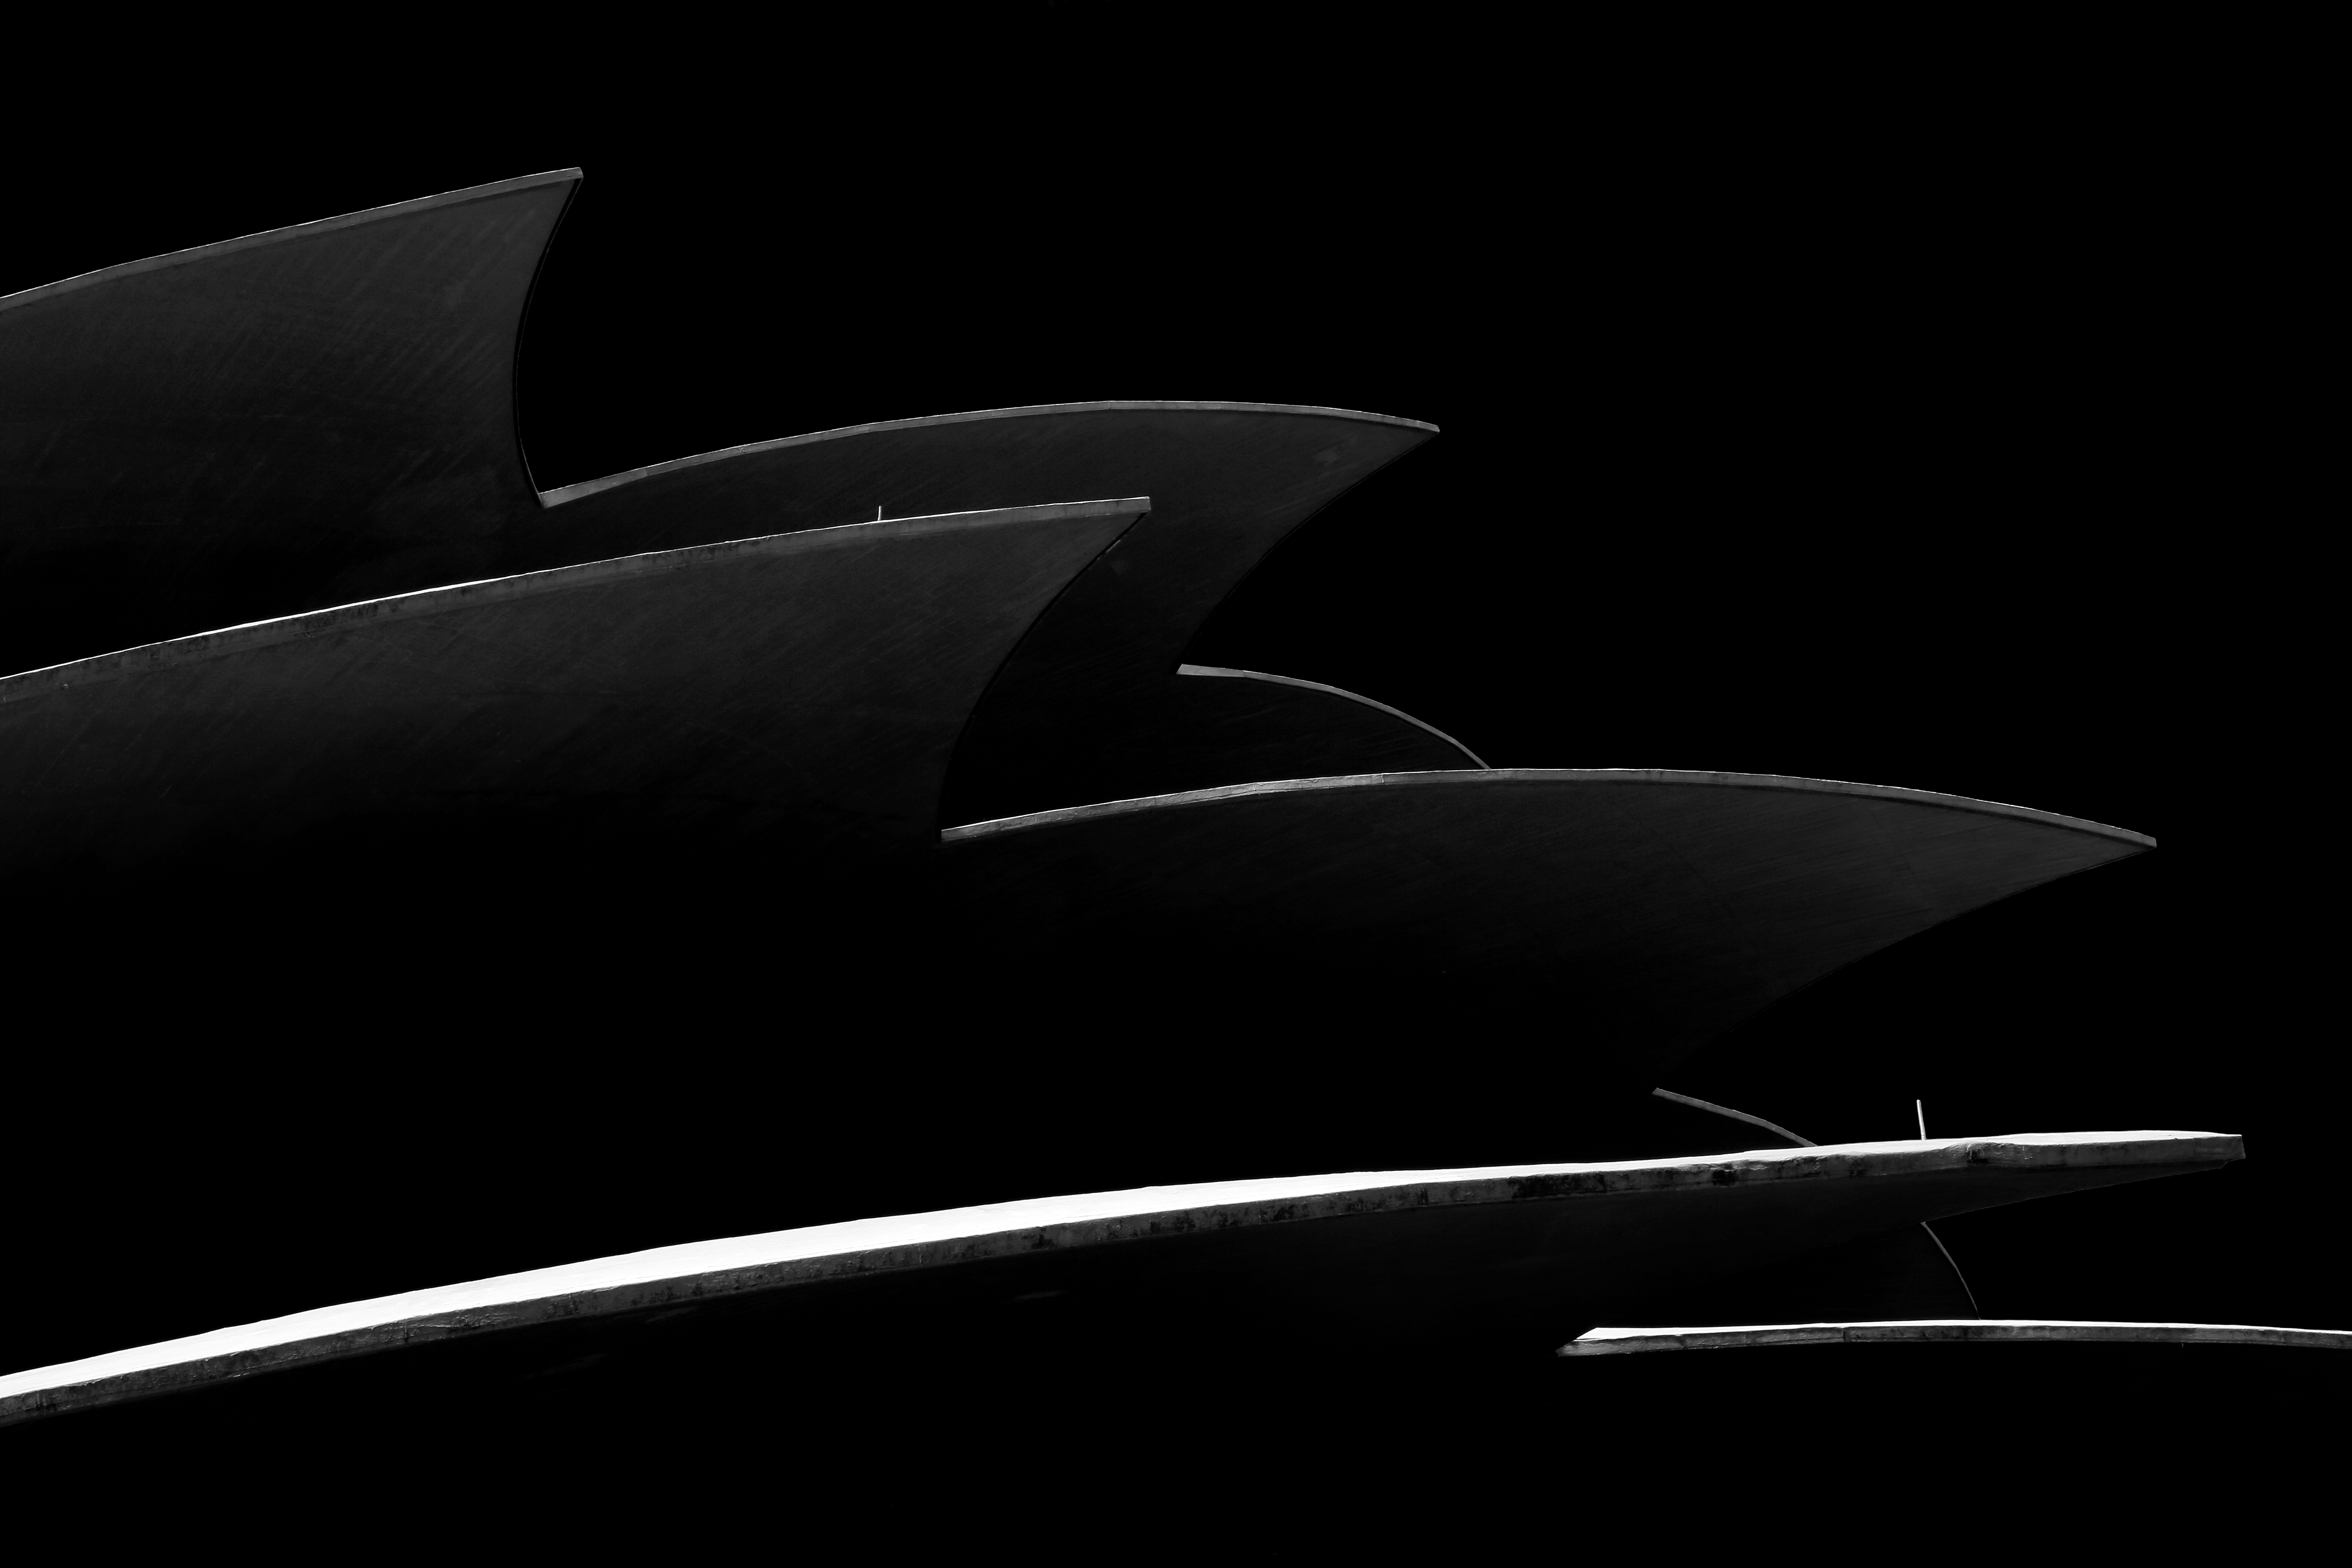
wing, light, abstract, black and white, architecture, roof, building, europe, line, curve, shadow, darkness, black, monochrome, bw, blackandwhite, blackwhite, europa, germany, deutschland, alemania, allemagne, licht, sw, schwarzweiss, deutsch, schwarzweis, german, schatten, gebude, germania, einfarbig, architektur, abstrakt, minimalismus, schwarzerhintergrund, dach, potsdam, brandenburg, kurve, blacksky, still life photography, monochrome photography, computer wallpaper